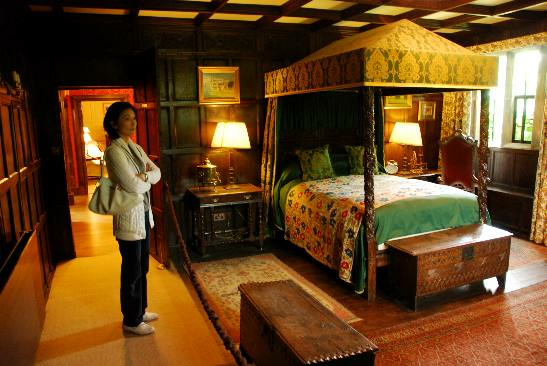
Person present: Yes